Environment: lab
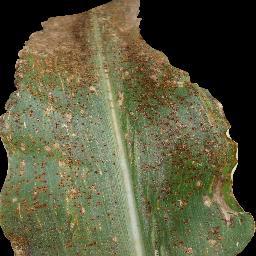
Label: common_rust